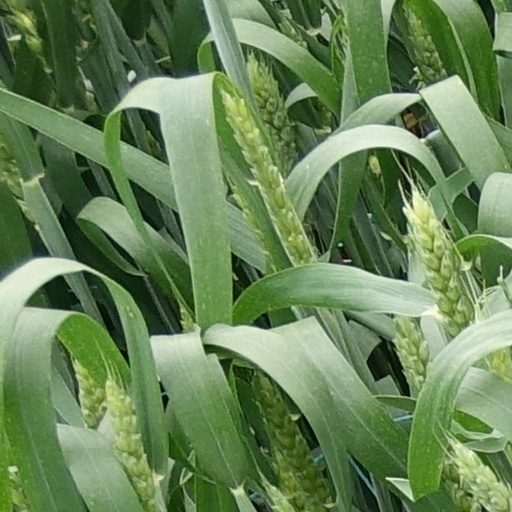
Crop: wheat